Nicanor Parra

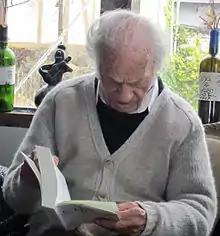
Nicanor Parra at the age of 100

A fictionalized version of Parra appeared in Alejandro Jodorowsky's autobiographical film "Endless Poetry" (2016).